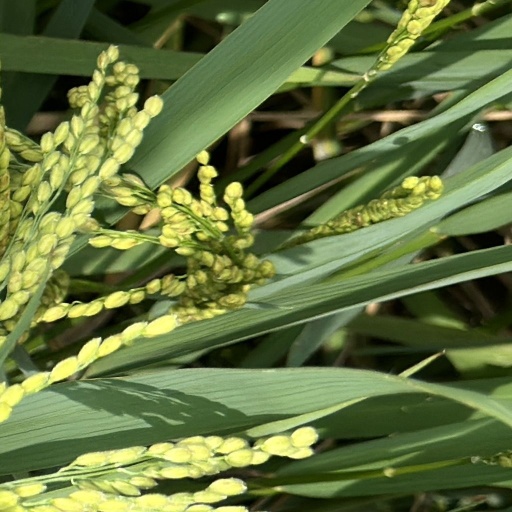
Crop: rice